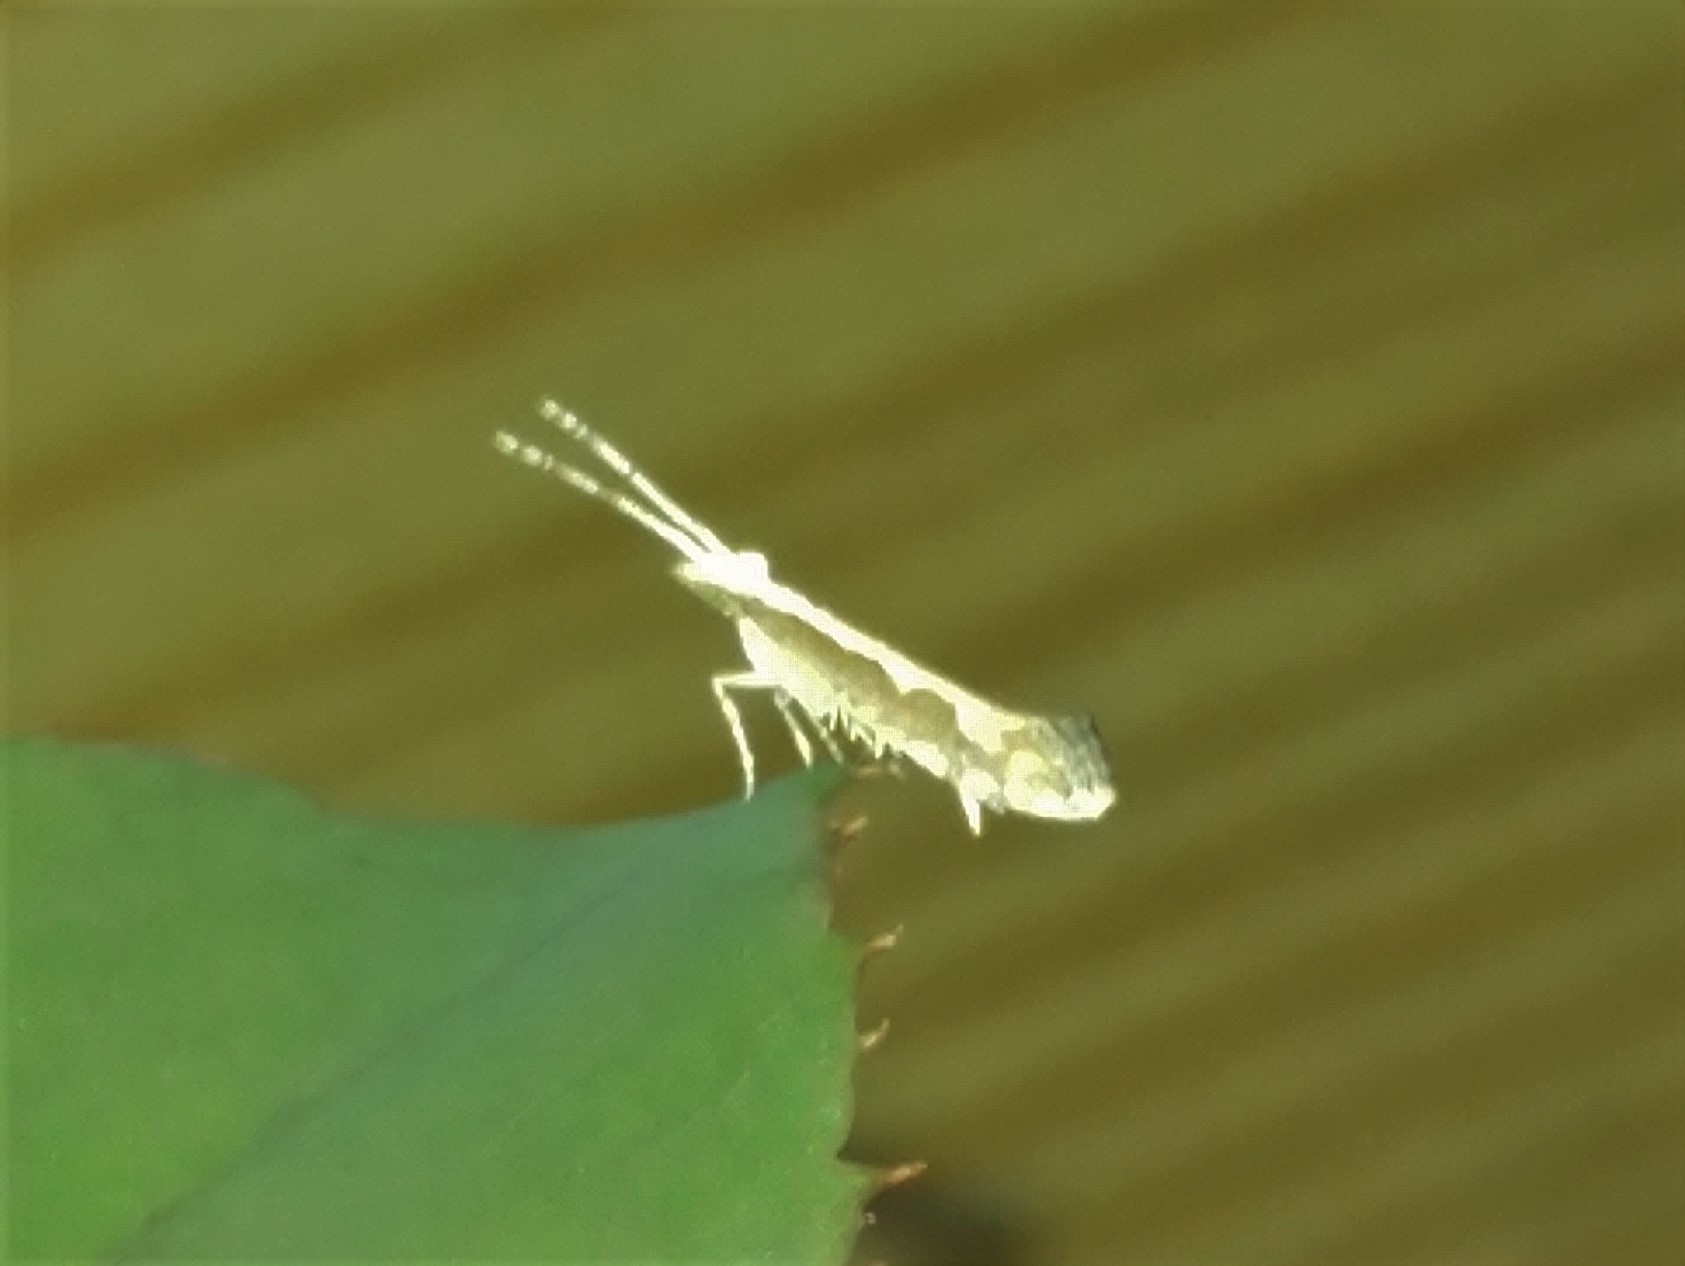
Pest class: diamondback_moth